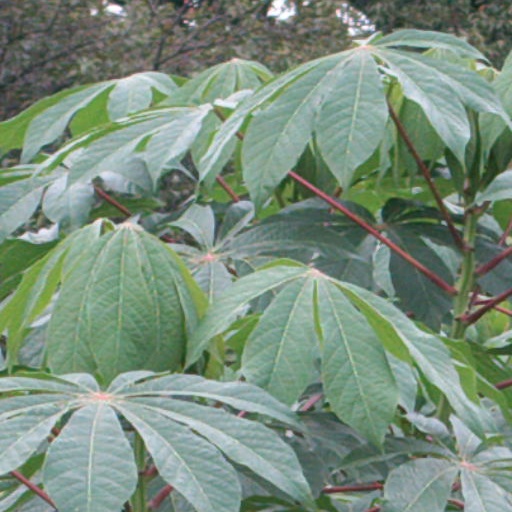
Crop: cassava